La Métamorphose des cloportes

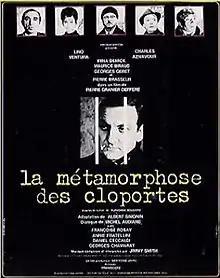

La Métamorphose des cloportes is a 1965 French and Italian comedy crime film comedy directed by Pierre Granier-Deferre.